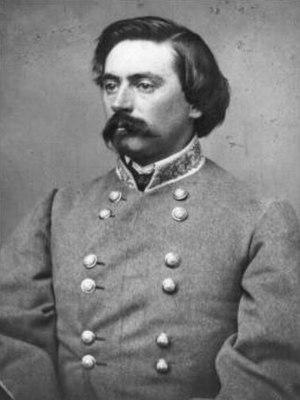
Pierce Manning Butler Young est un major général de l'armée des États confédérés pendant la guerre de Sécession, et après la guerre, un homme politique, diplomate, et membre du Congrès des États-Unis de Géorgie pendant quatre mandats.